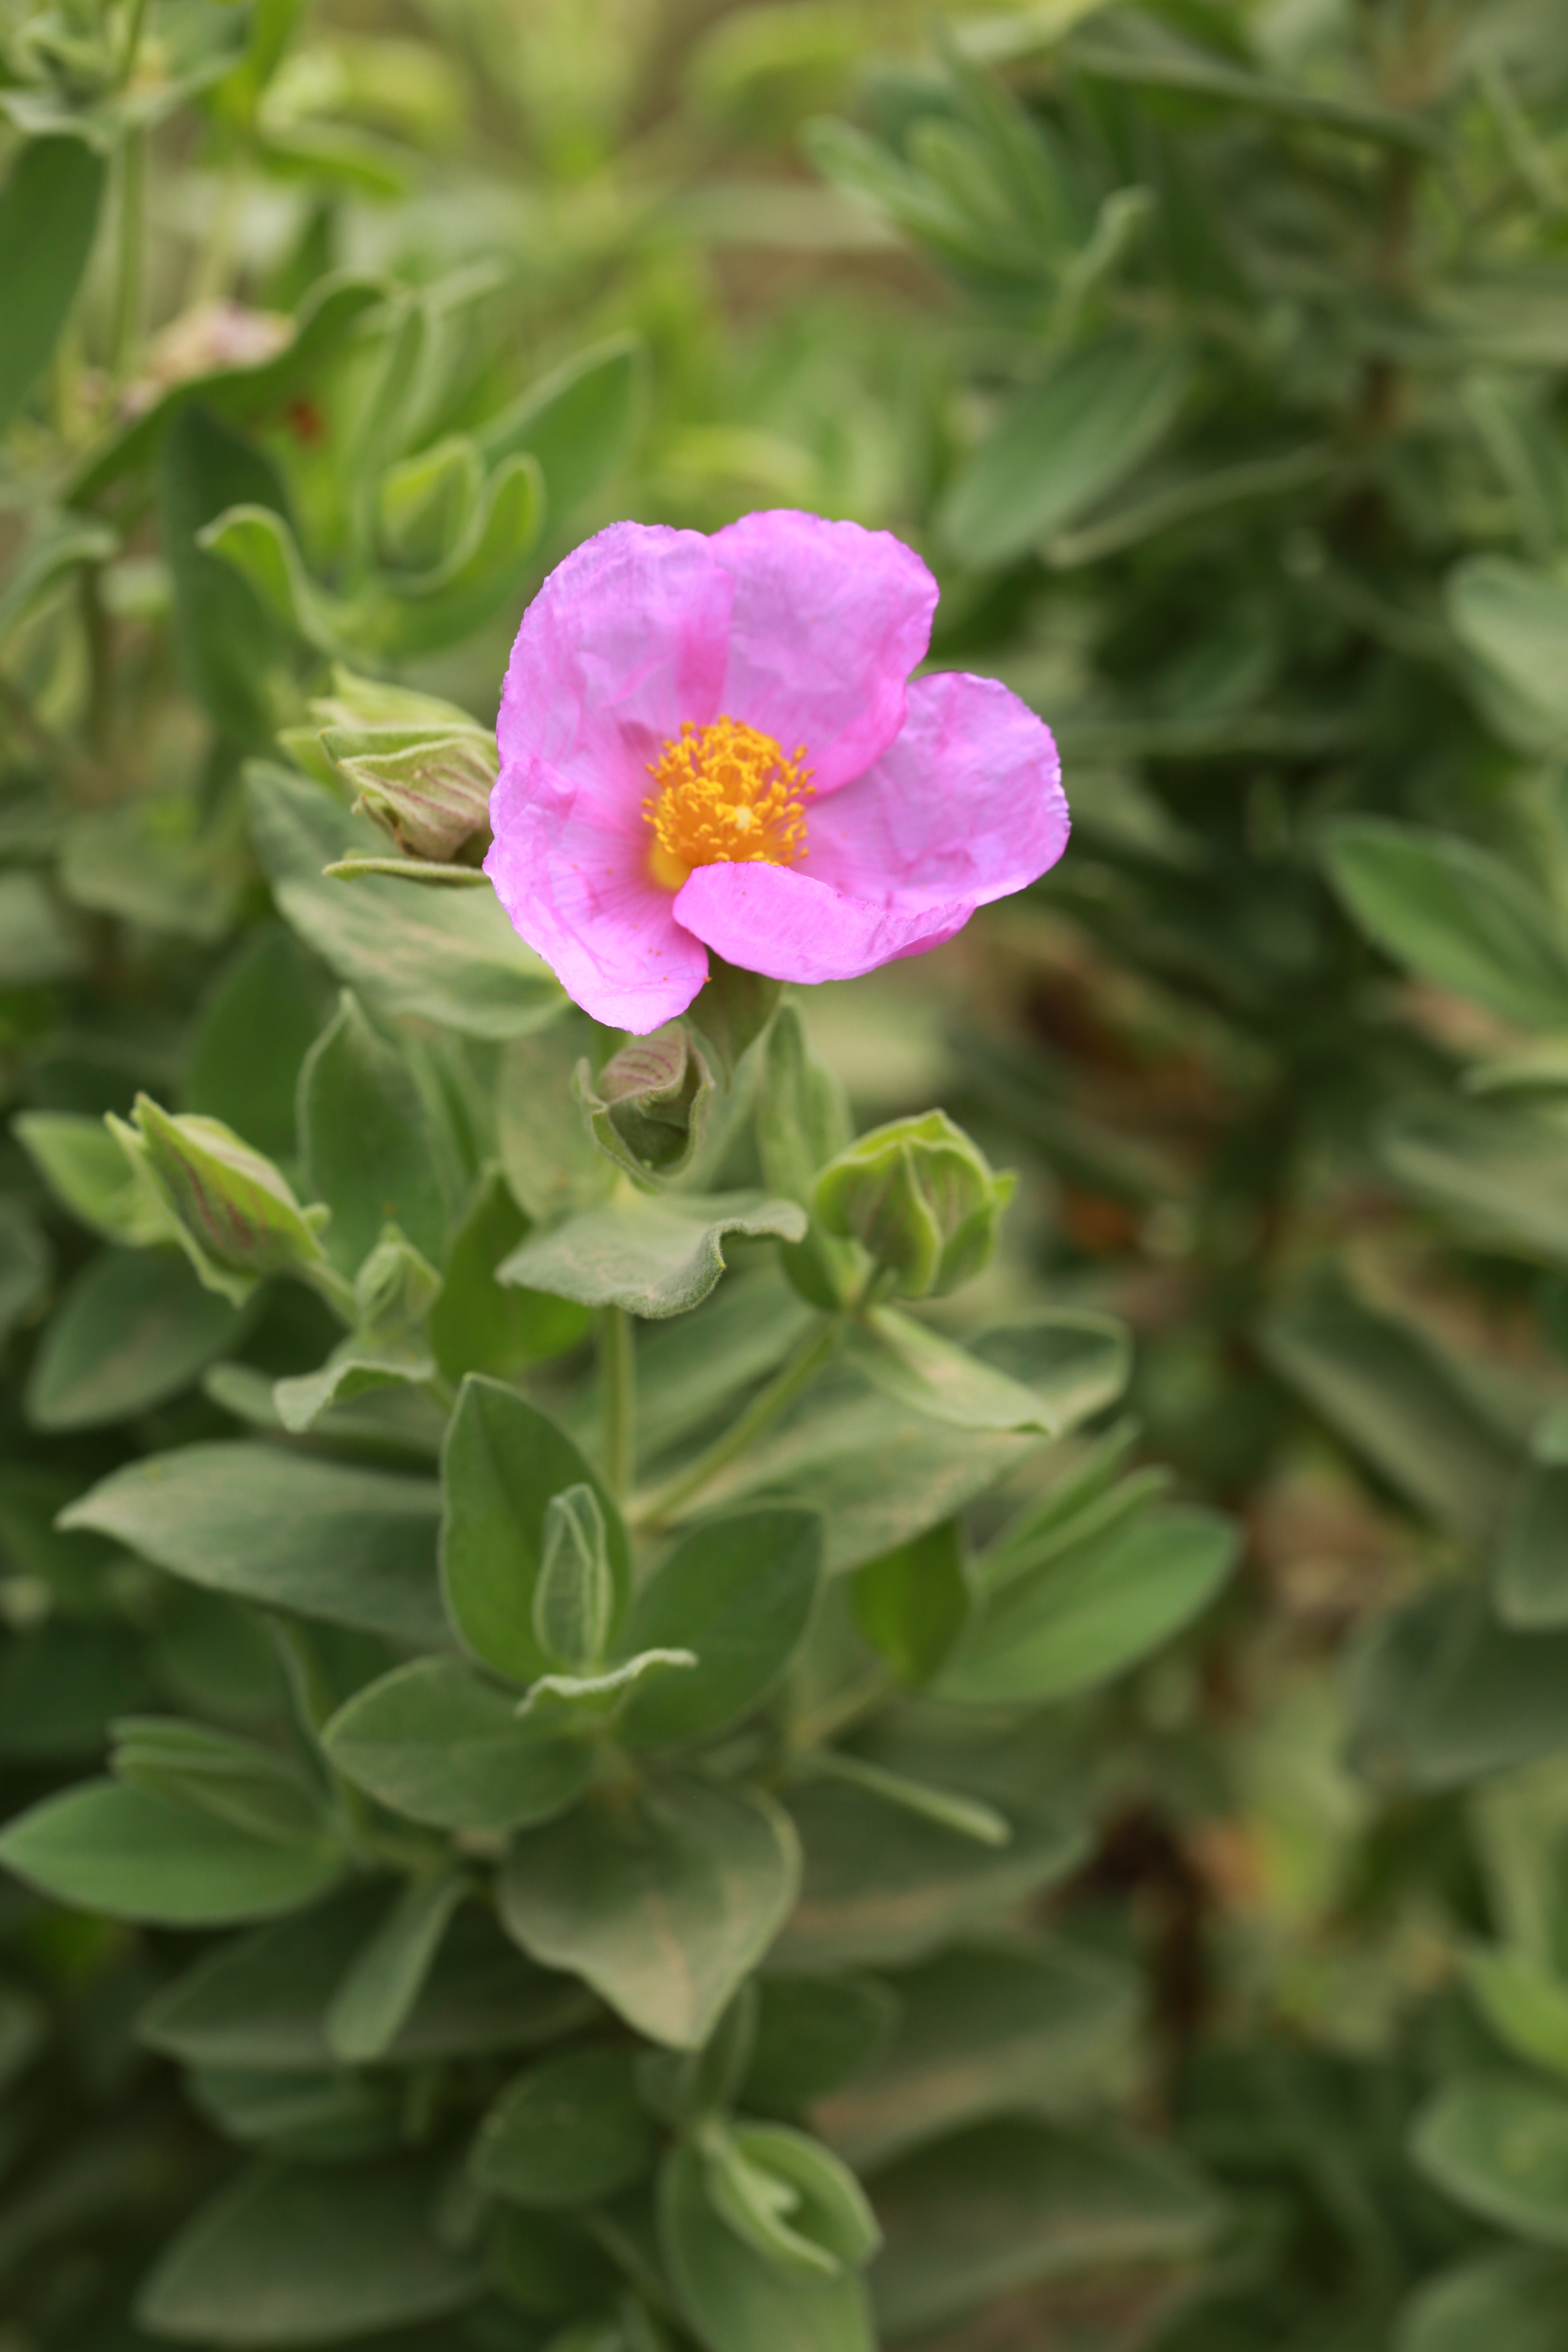
outdoor, plant, flower, europe, rose, canon, botany, pink, flora, wildflower, midi, vegetation, shrub, rosa, printemps, isasza, southfrance, sdfrankreich, zuidfrankrijk, mditerrane, languedocroussillon, hrault, montpelliermtropole, plantes, eos5d, exterieur, garrigues, floraison, pindes, saison, avril, cistecotonneux, flowering plant, annual plant, land plant